Shaman (band)

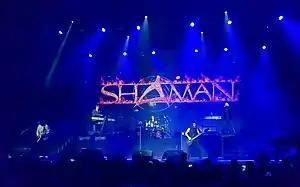
Shaman live

Shaman was a Brazilian progressive and power metal band assembled in 2000 by three musicians who left the band Angra – Andre Matos, Luis Mariutti and Ricardo Confessori. The band was completed with guitar player Hugo Mariutti (Luis' younger brother – both of them also play in another band called Henceforth).